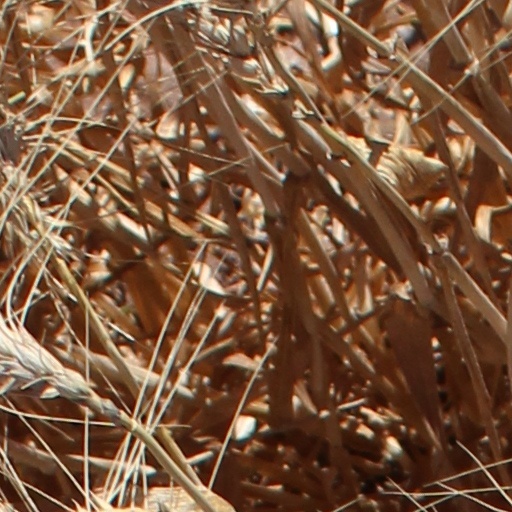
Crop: wheat